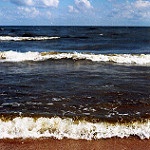
Label: sea